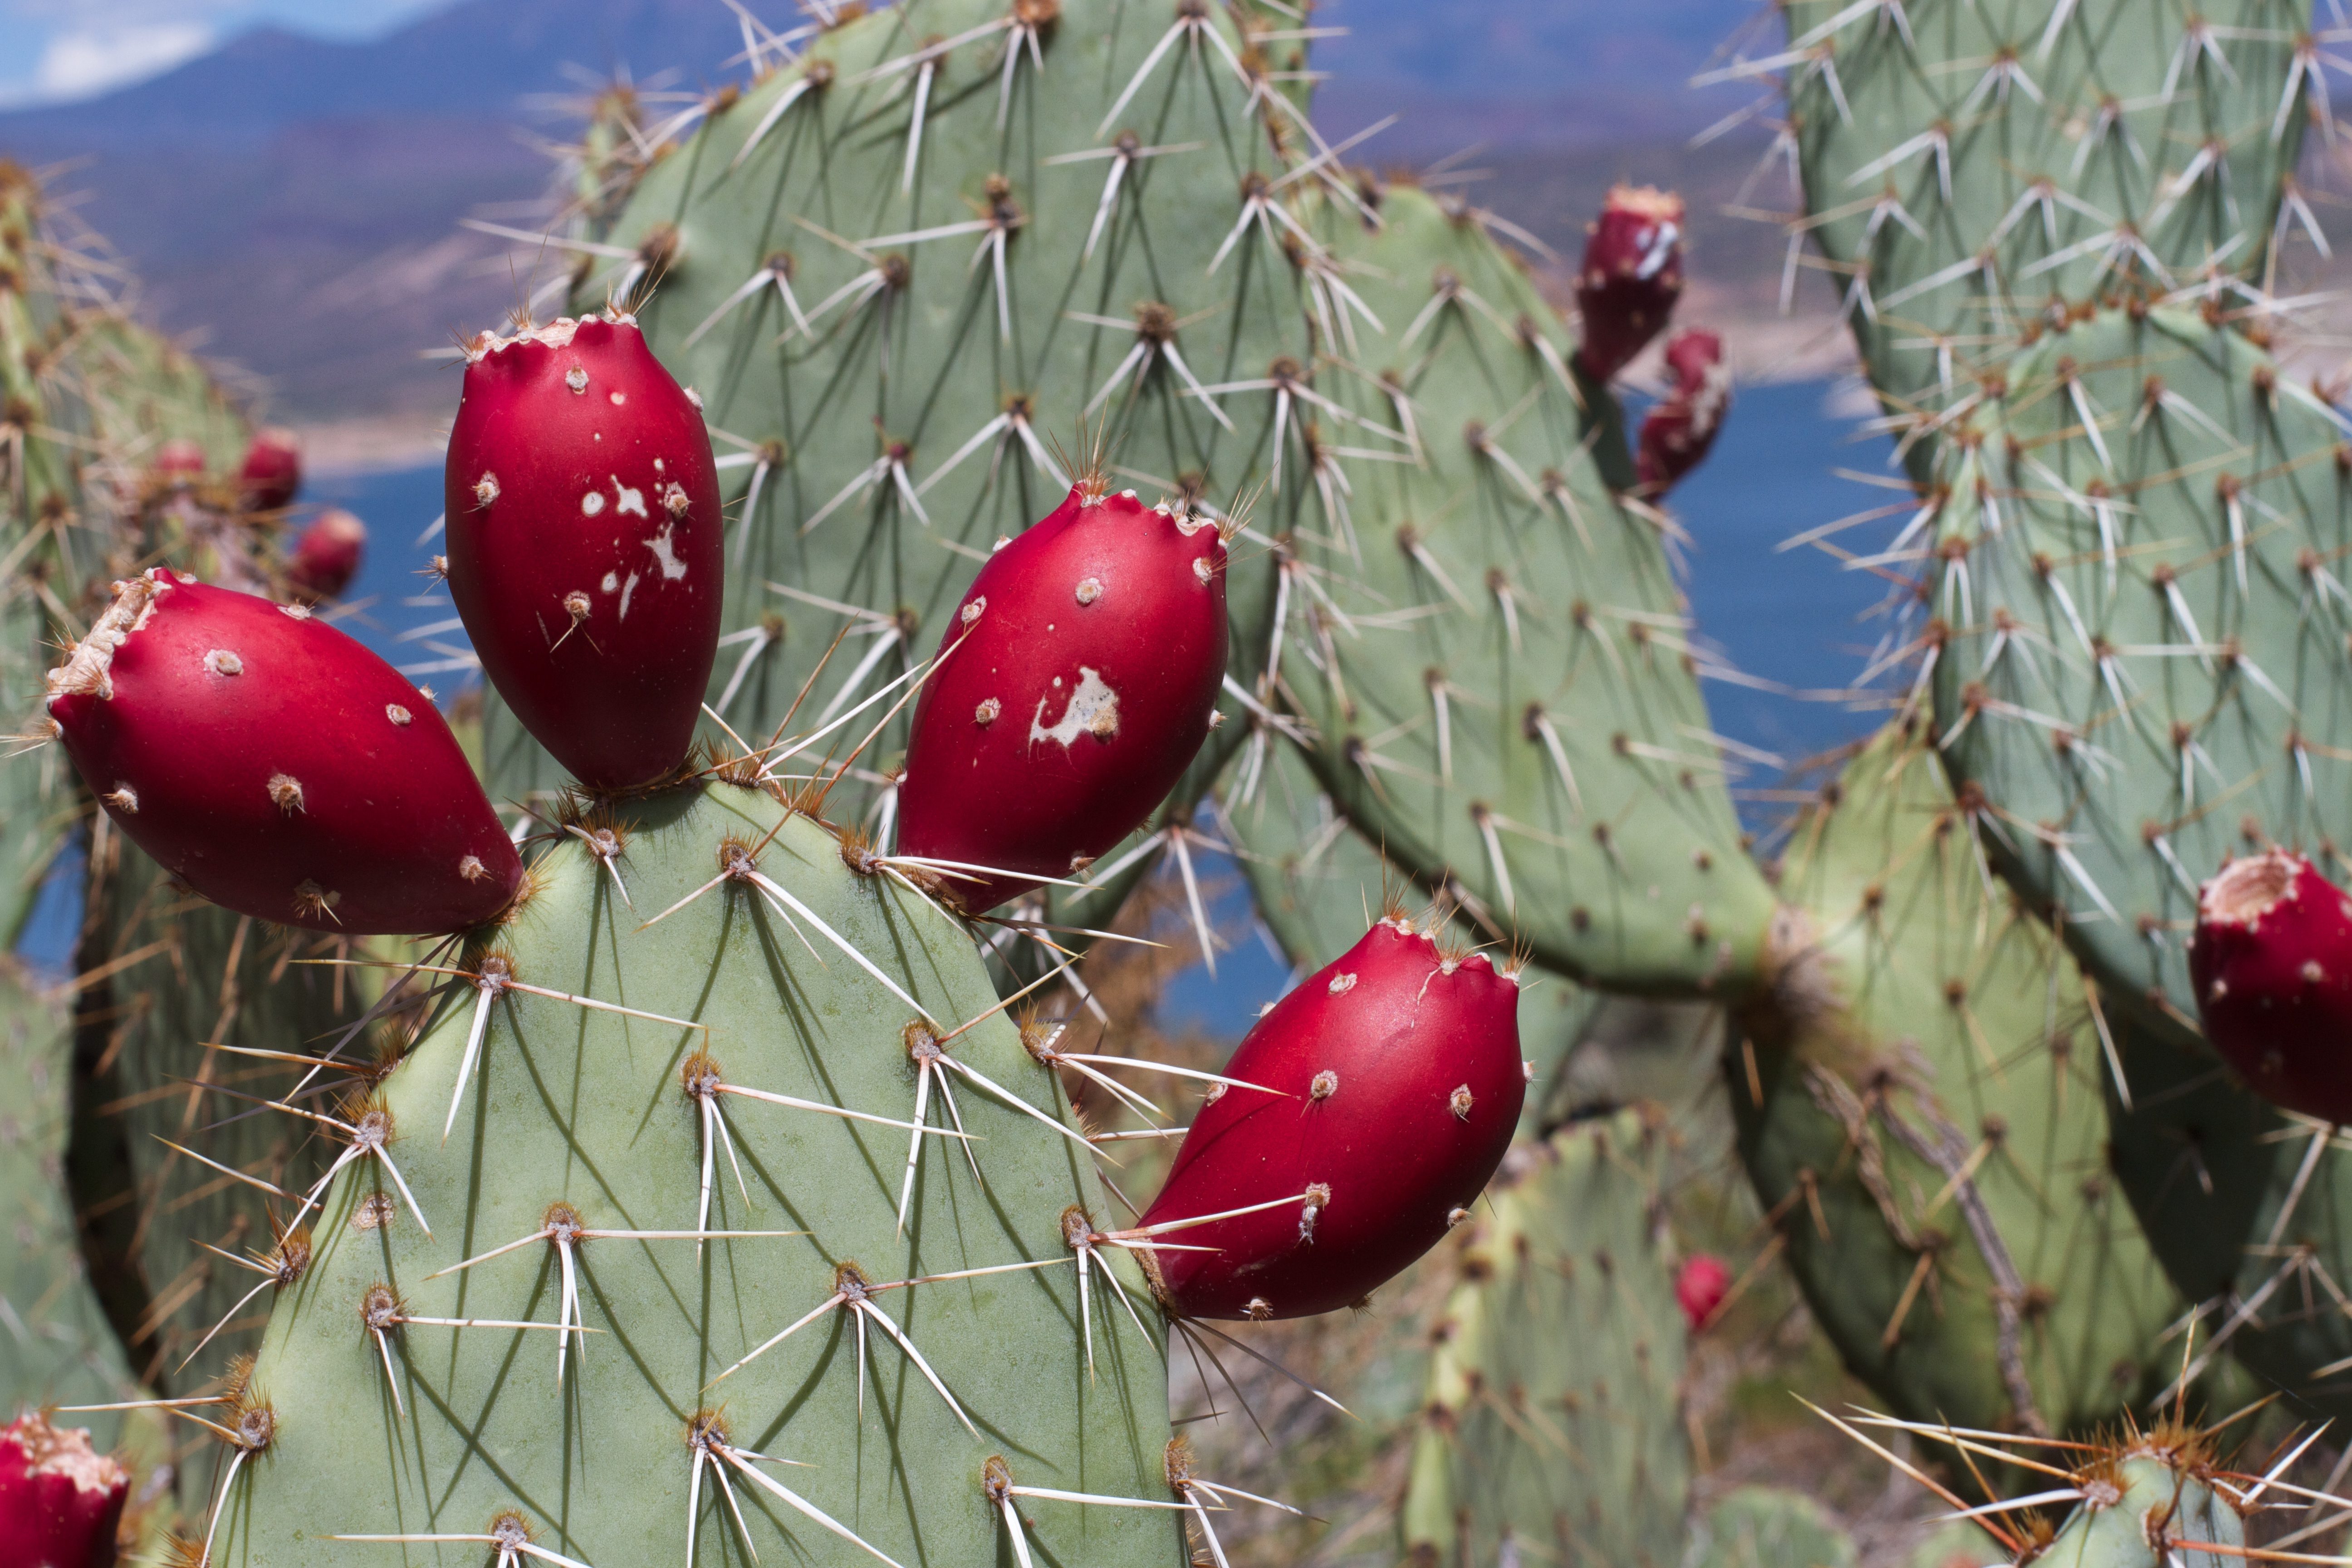
cactus, plant, flower, food, produce, botany, 2014365, caryophyllales, flowering plant, prickly pear, land plant, hedgehog cactus, nopal, barbary fig, eastern prickly pear